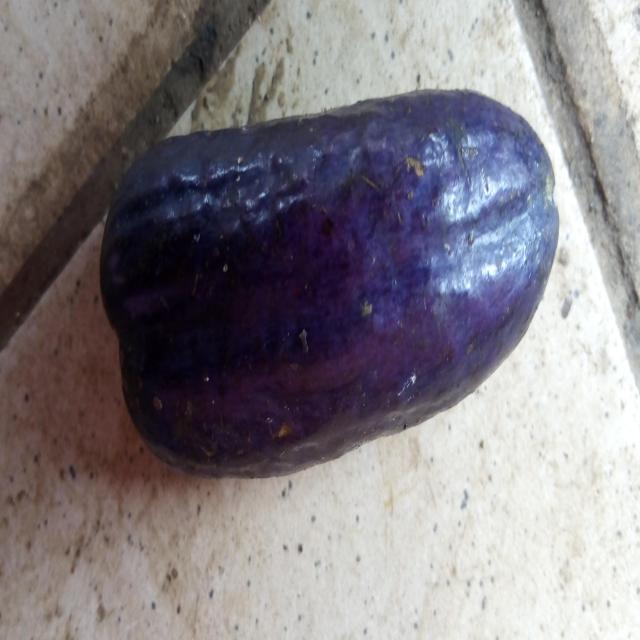
Plum grade: unaffected